National Register of Historic Places listings in Cincinnati

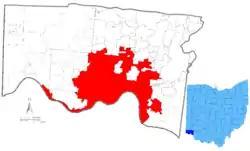
Location of Cincinnati in Ohio

This is intended to be a complete list of the properties and districts on the National Register of Historic Places in Cincinnati, Ohio, United States. Latitude and longitude coordinates are provided for many National Register properties and districts; these locations may be seen together in an online map.